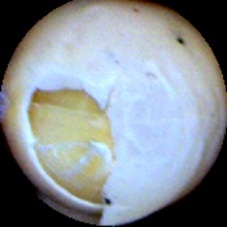
Label: Skin-damaged